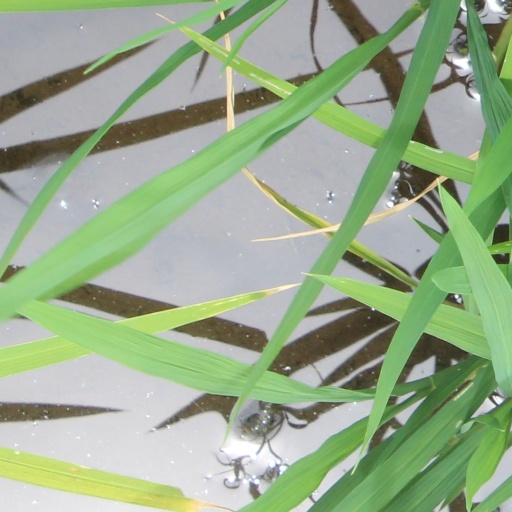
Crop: rice